Ice drilling

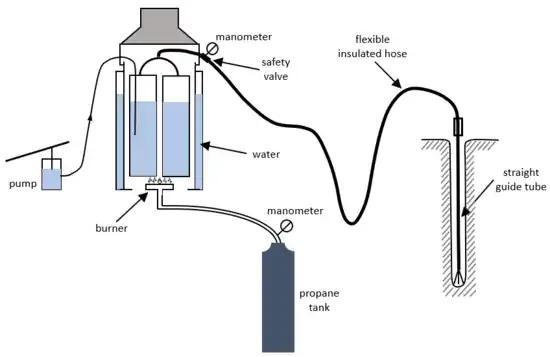

When any thermal drilling method is used in dirty ice, the debris will accumulate at the bottom of the borehole, and start to impede the drill; enough debris, in the form of sand, pebbles, or a large rock, could completely stop progress. One way to avoid this is to have a nozzle angled at 45°; using this nozzle will create a side channel into which the obstructions will go. Vertical drilling can then start again, bypassing the debris. Another approach is to recirculate the water at the bottom of the hole, with an electrical heater embedded in the drill head and filters in the circulation. This can remove most of the small debris that impedes the drillhead.